Government of Pichilemu

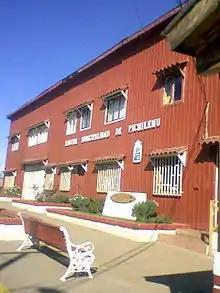
Pichilemu town hall.

The Government of Pichilemu comprises the Mayor of Pichilemu and Pichilemu City Council. They are housed within Pichilemu town hall.